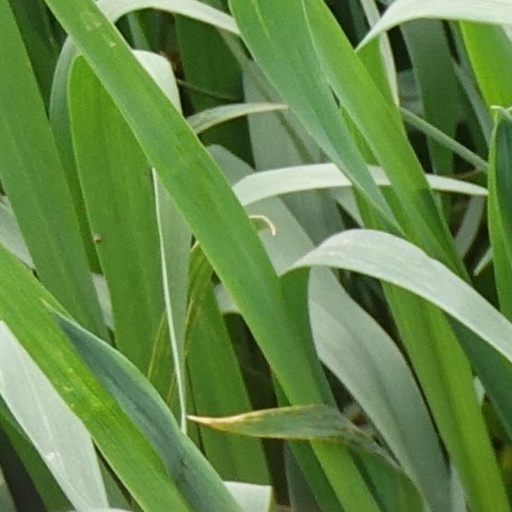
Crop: wheat